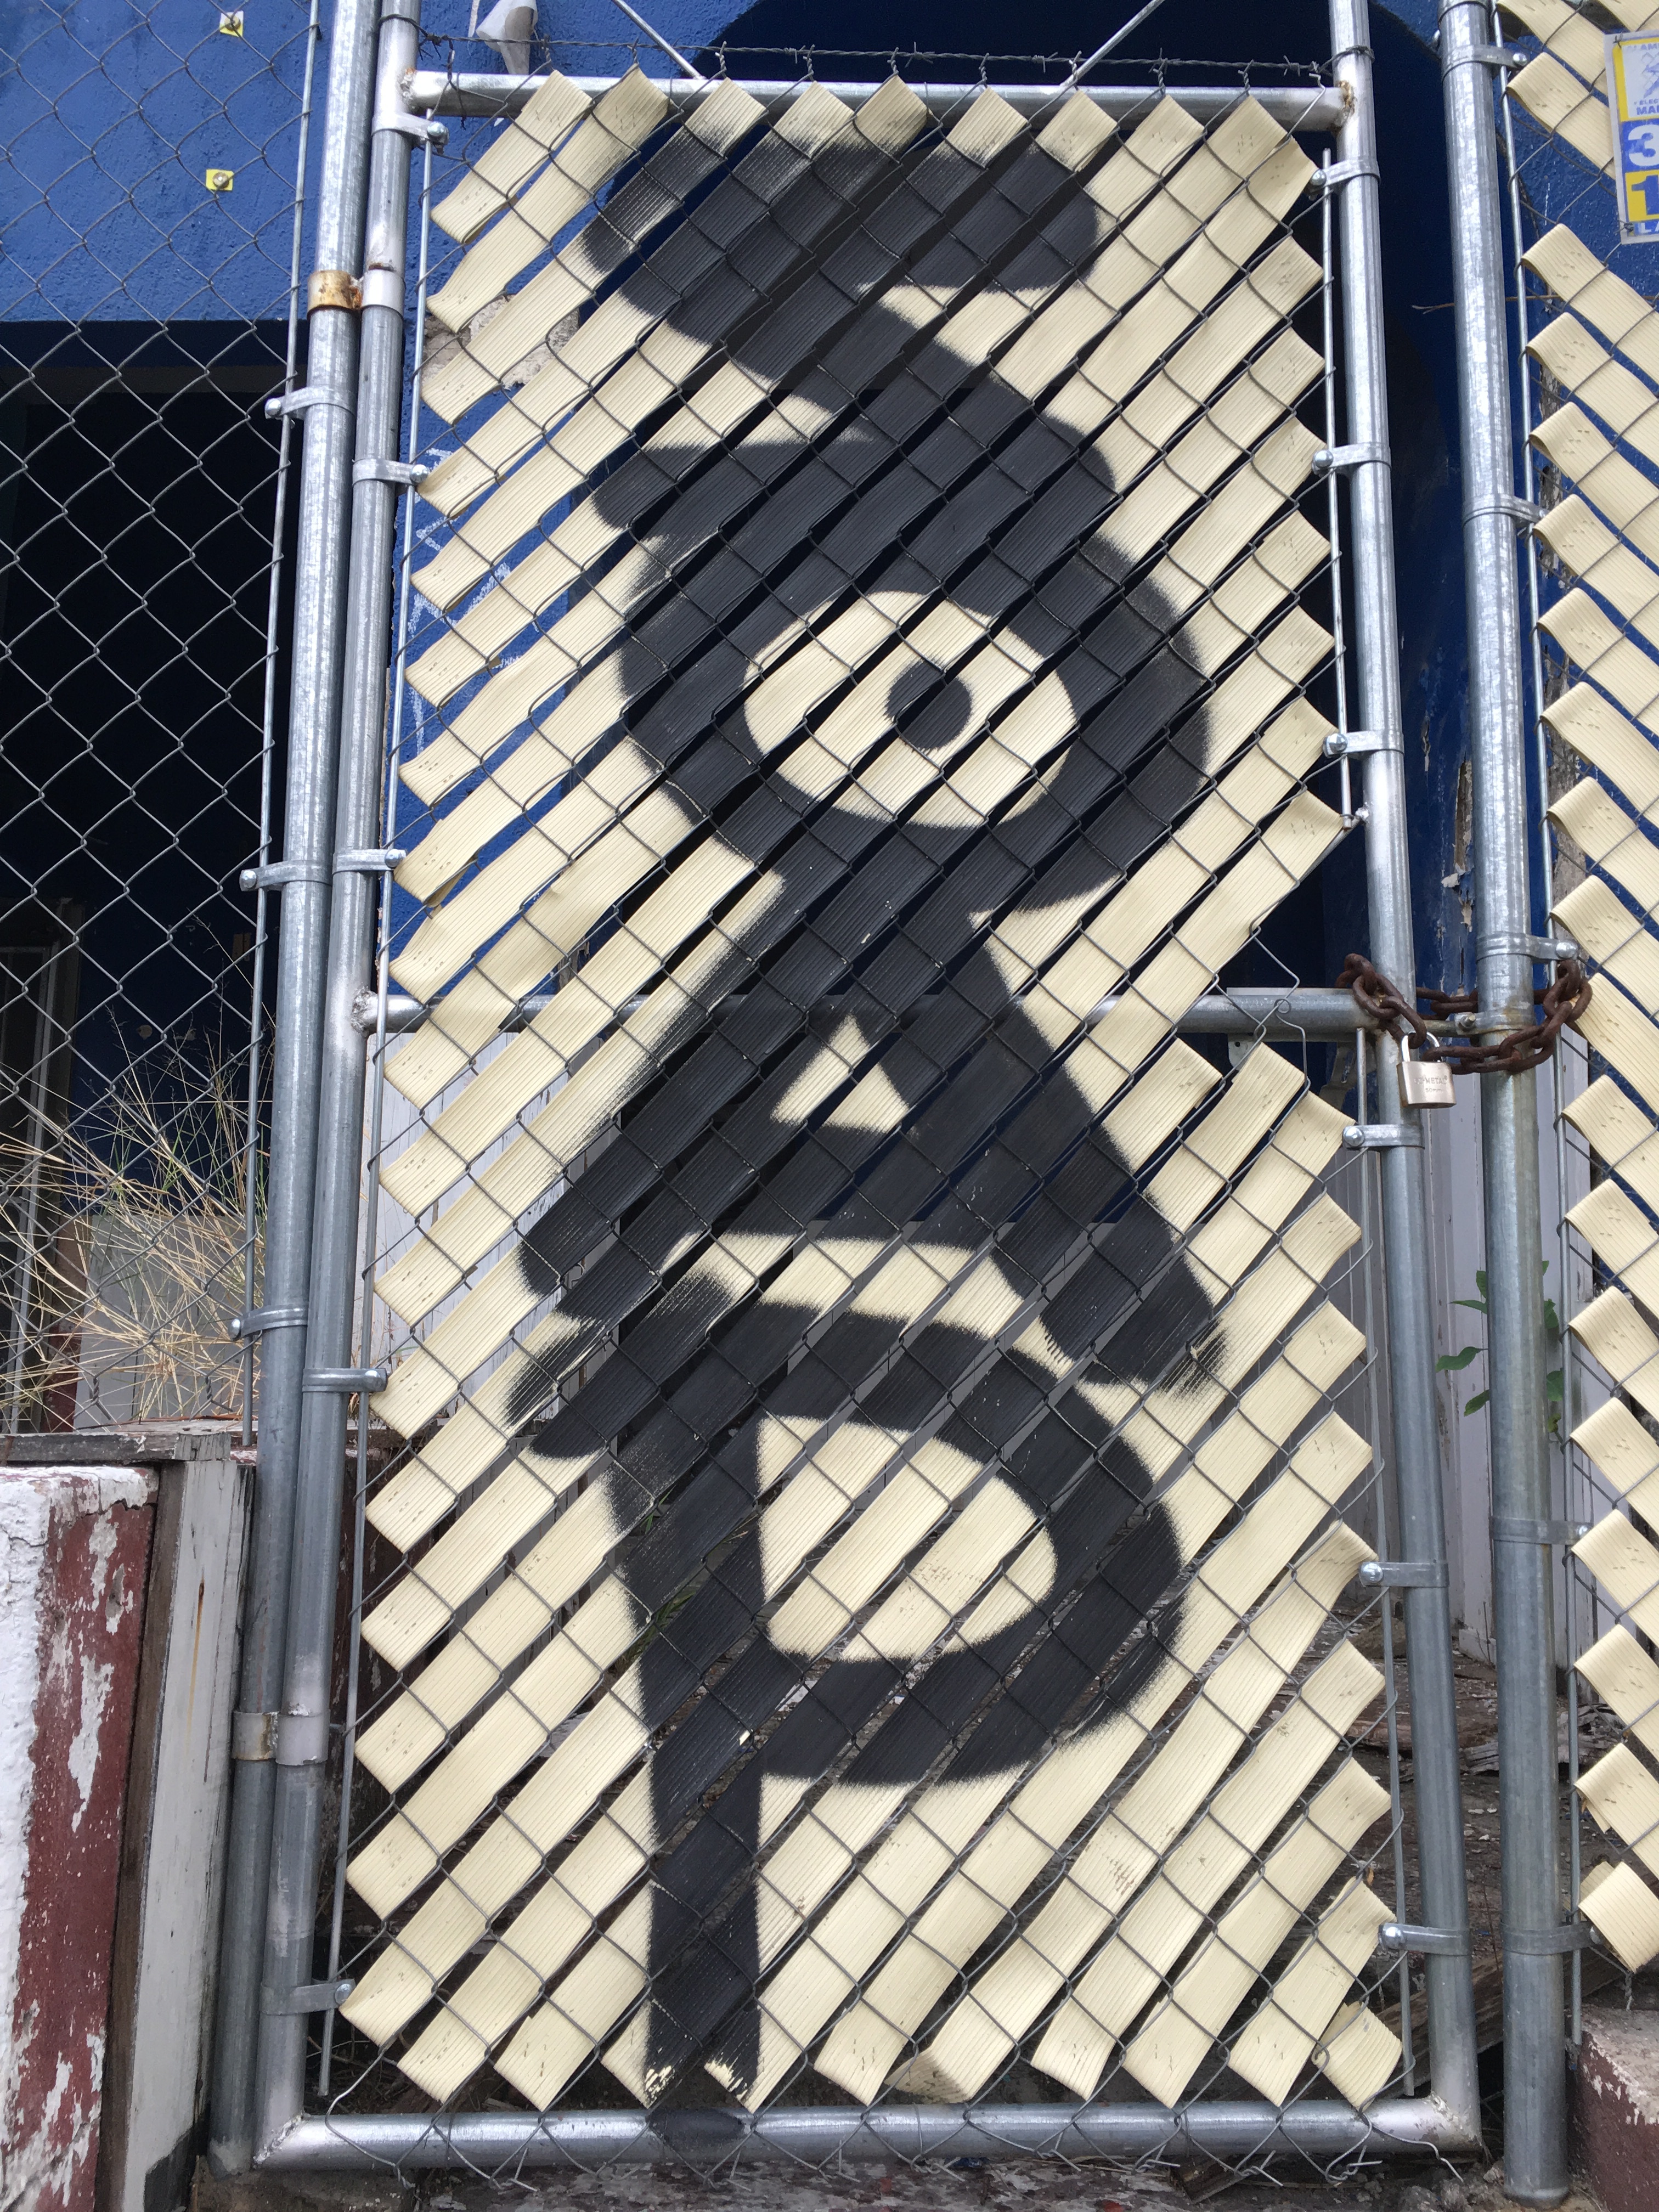
window, gate, art, soap, outdoor structure